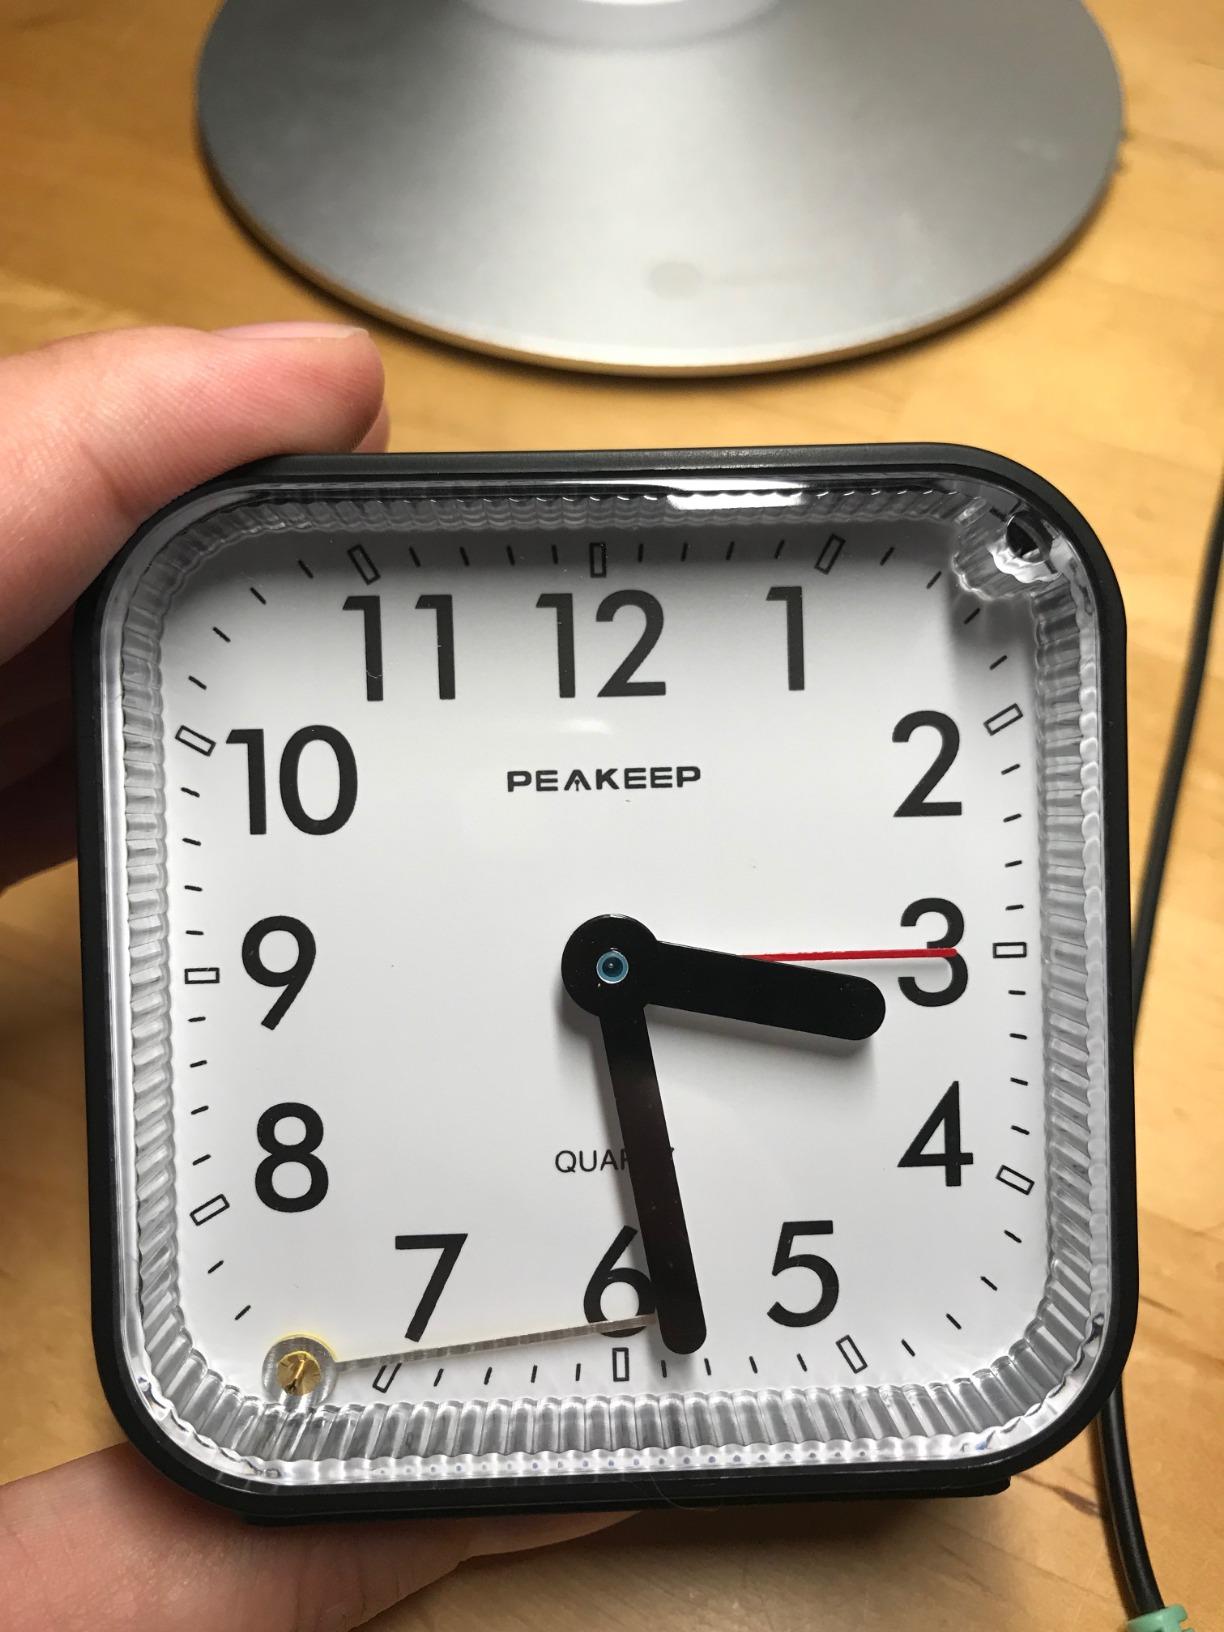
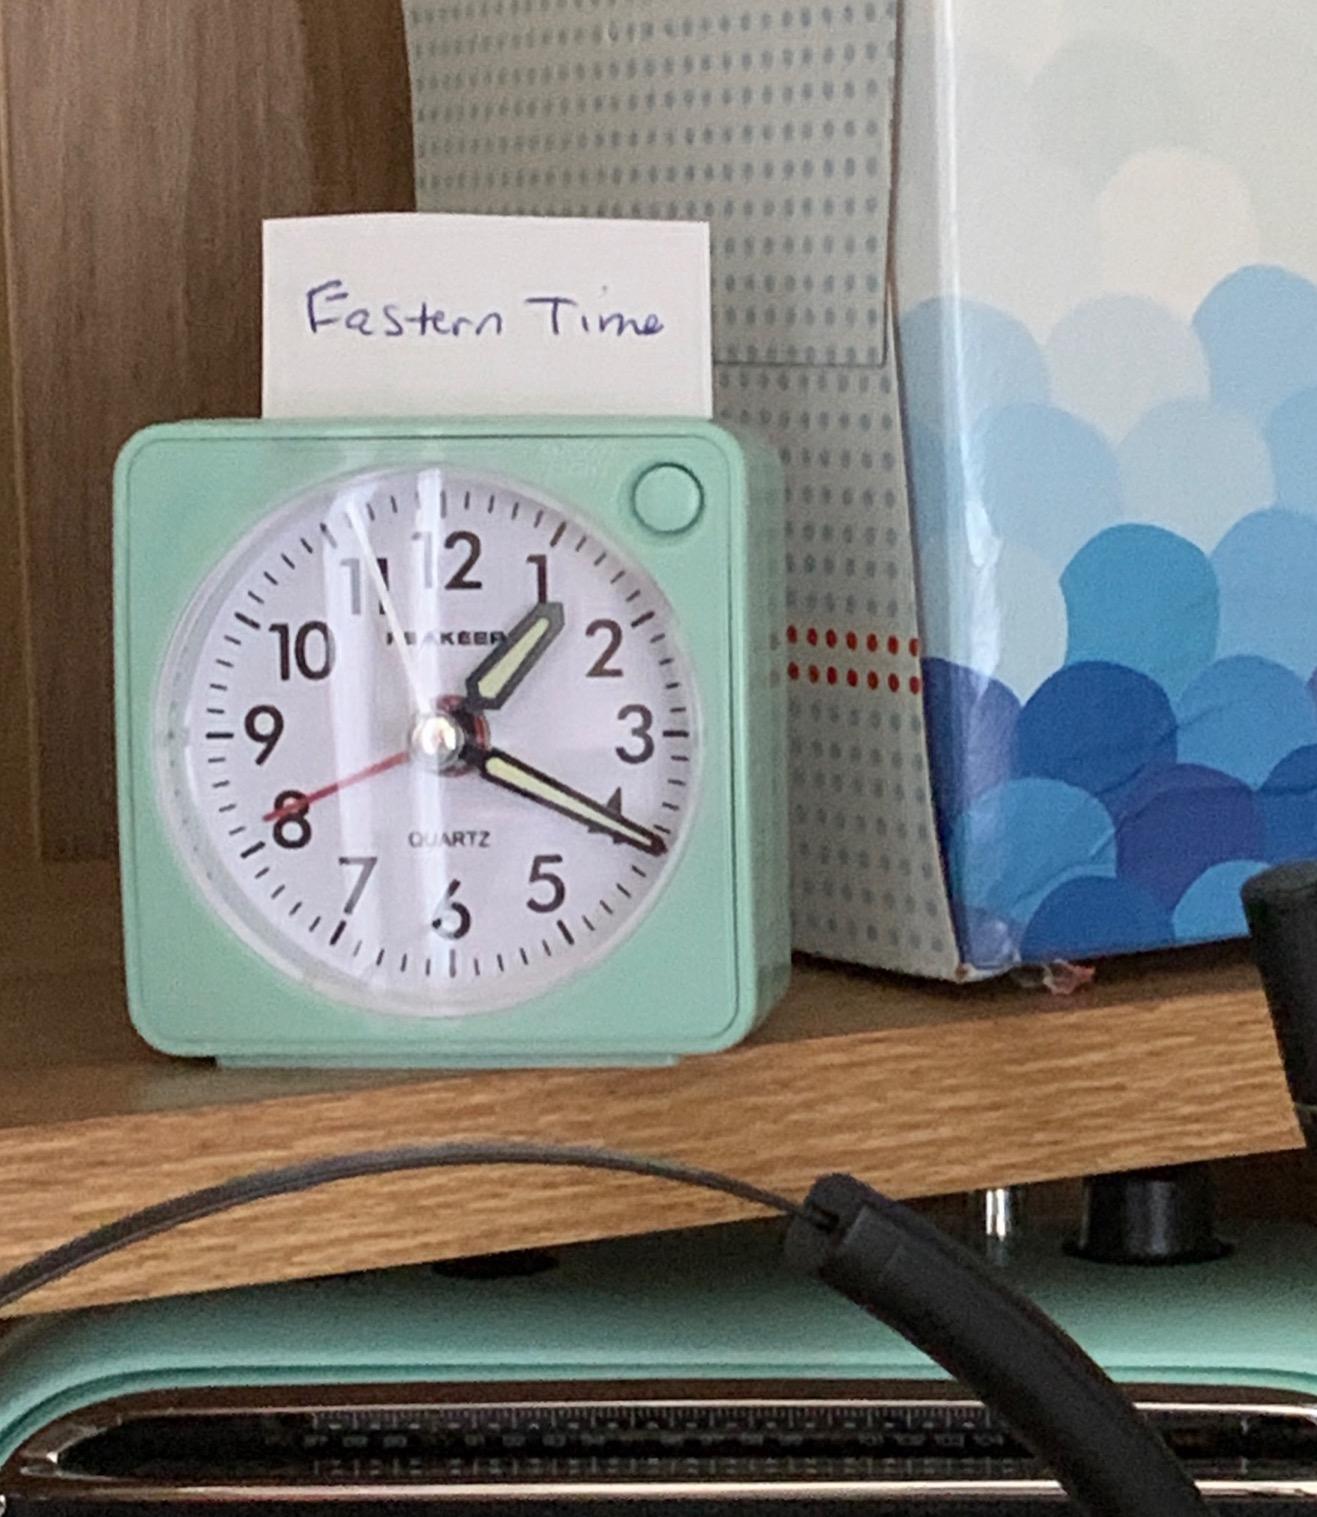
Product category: clock
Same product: no